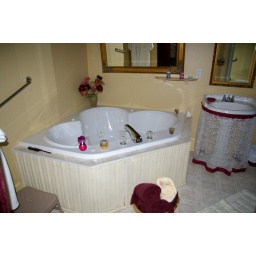
The tub in our private bath. This was wonderfully romantic with the candle light and wine.